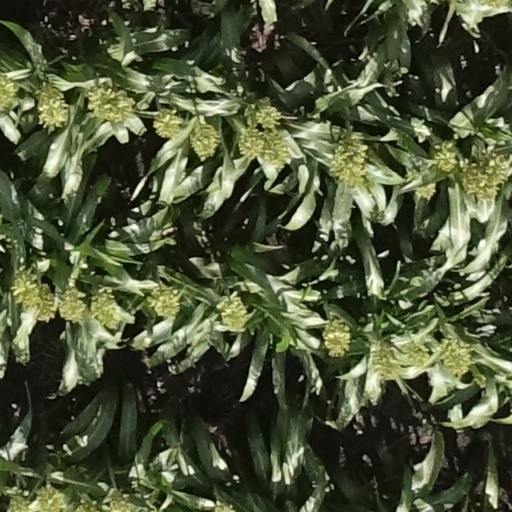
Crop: sorghum